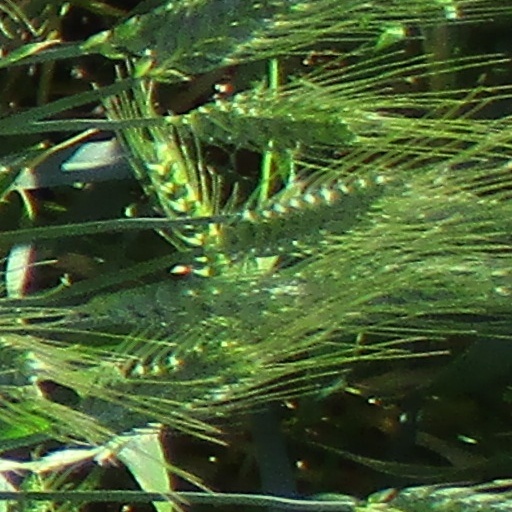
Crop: wheat